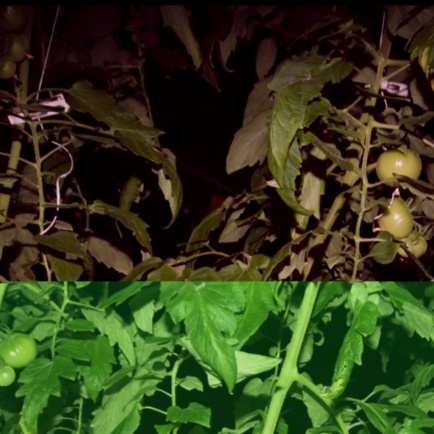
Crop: tomato